Karolina Lanckorońska

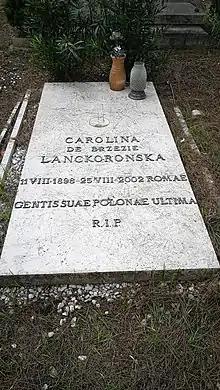
Tombstone of Professor Karolina Lanckorońska at the Campo Verano cemetery in Rome

Karolina was liberated from the Stanisławów prison through the fortuitous intercession of her distant cousin the Italian nobleman and musician , who having heard of her arrest, interceded with the wife of the heir to the Italian throne. Himmler himself then ordered her arrest after being embarrassed by the remonstrations of the Italian government about her mistreatment.